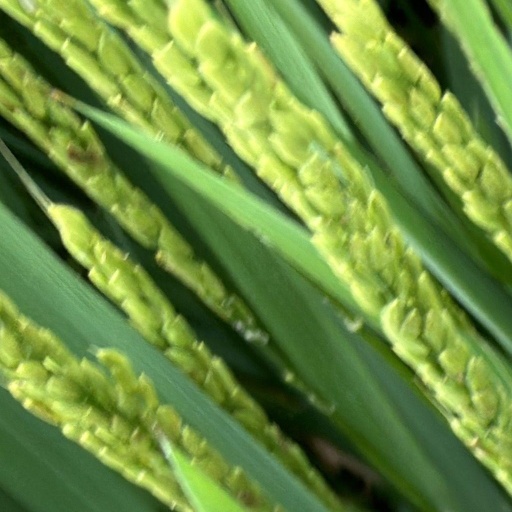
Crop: rice